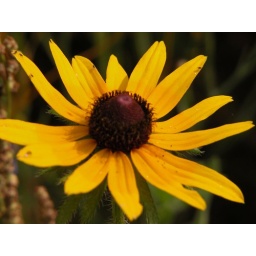
The wildflowers by the road at the welcome sign to Cleveland, Georgia